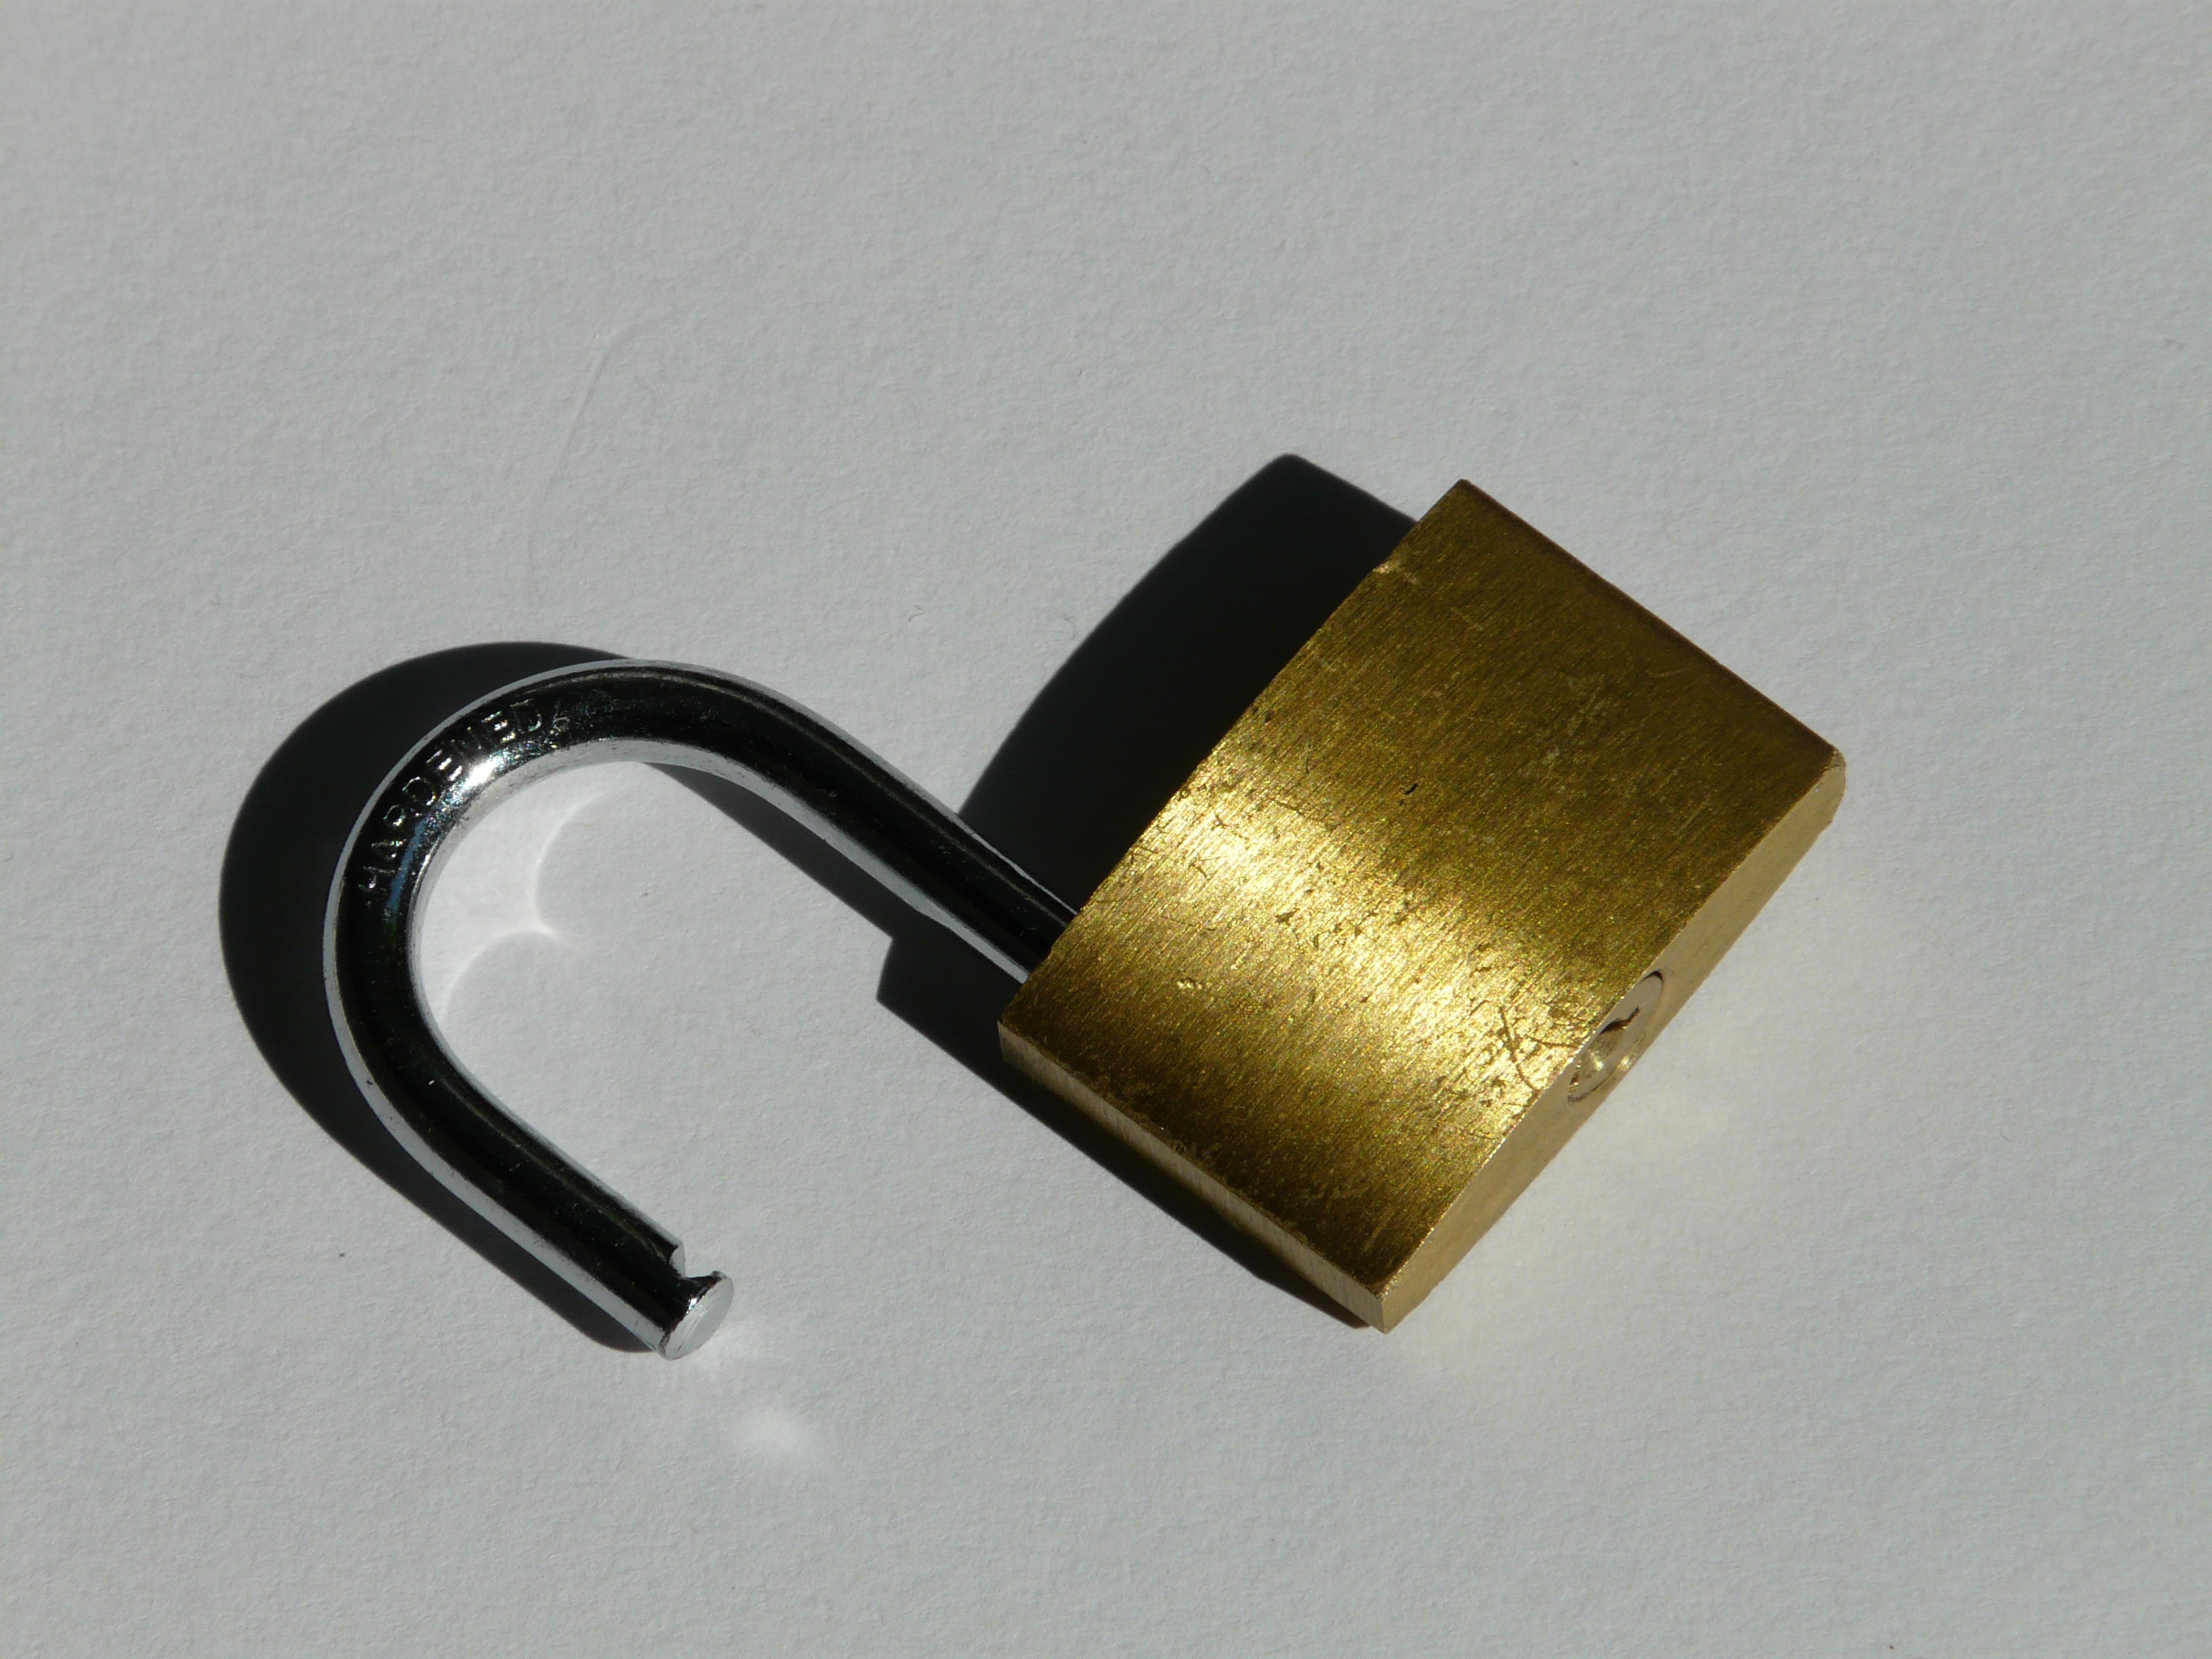
open, shine, metal, castle, lighting, security, padlock, brass, locked, secure, shimmer, locks to, capping, locker, sure, lockable, ironing, attach, u shackle, tube case